Madhe Sahaba Agitation

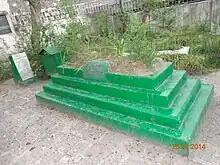
Grave of Syed Ahmad Barelvi in Balakot

A second category of abuses that Syed Ahmad attributed to Shi’i influence was related to the practice of keeping ta’ziyahs. He particularly urged Muslims to abandon this practice, including the carrying of replicas of the tombs of the martyrs of Karbala in processions during the mourning ceremonies of Muharram. Muhammad Isma’il wrote: